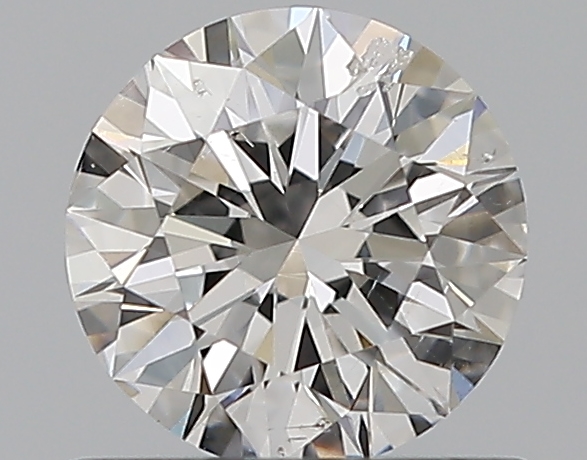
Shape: round
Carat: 0.59
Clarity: SI2
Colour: E
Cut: EX
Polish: EX
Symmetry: EX
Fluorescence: M
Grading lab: GIA
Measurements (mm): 5.41 x 5.43 x 3.33